Tesla Dojo

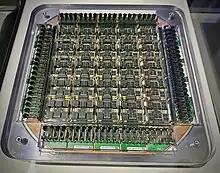
Tesla Dojo tile

The water-cooled Training Tile packages 25 D1 chips into a 5×5 array. Each tile supports 36 TB/sec of aggregate bandwidth via 40 input/output (I/O) chips - half the bandwidth of the chip mesh network. Each tile supports 10 TB/sec of on-tile bandwidth. Each tile has 11 GB of SRAM memory (25 D1 chips × 360 cores/D1 × 1.25 MB/core). Each tile achieves 9 petaflops at BF16/CFloat8 precision (25 D1 chips × 376 TFLOP/D1). Each tile consumes 15 kilowatts; 288 amperes at 52 volts.